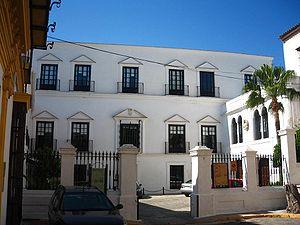
Le palais des ducs de Medina Sidonia est situé dans la ville espagnole de Sanlúcar de Barrameda, dans la province andalouse de Cadix. Il fait partie de l'Ensemble historique-artistique de Sanlúcar de Barrameda, déclaré comme tel en 1973. Le palais a été déclaré Monument Historique-Artistique en 1978.